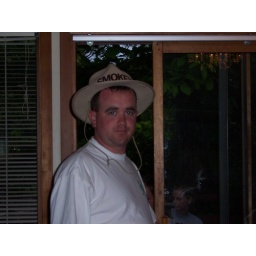
Carson in a Smokey the bear hat